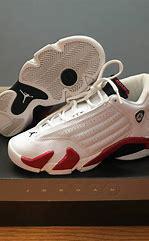
Brand: Jordan
Model: 14 Retro